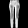
Label: Trouser